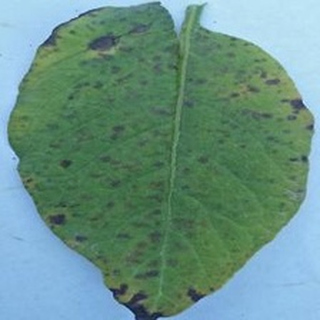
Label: potato_early_blight